Extremities (film)

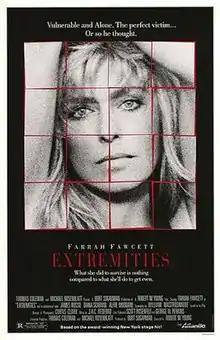
Theatrical release poster

Extremities is a 1986 American drama film directed by Robert M. Young and written by William Mastrosimone, based on his 1982 off-Broadway play of the same name. The film stars Farrah Fawcett, Alfre Woodard, Diana Scarwid, and James Russo.